Probing Lensing Anomalies Network

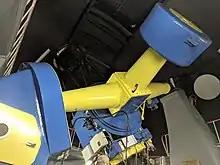
The 40 inch (1 m) Elizabeth Telescope at the South African Astronomical Observatory

For the 2006 observing season, the telescopes involved were (apart from the RoboNet telescopes):